Southington Center Historic District

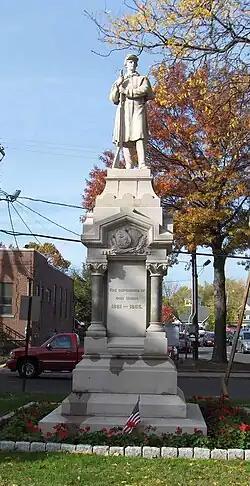
Civil War monument

The Southington Center Historic District is a National Register of Historic Places district covering a major portion of the center of Southington, Connecticut. The area includes a considerable number of resources, many of which are buildings, commercial, governmental, religious and residential, but the list also includes monuments, and the town green. The district was added to the National Register in 1989.